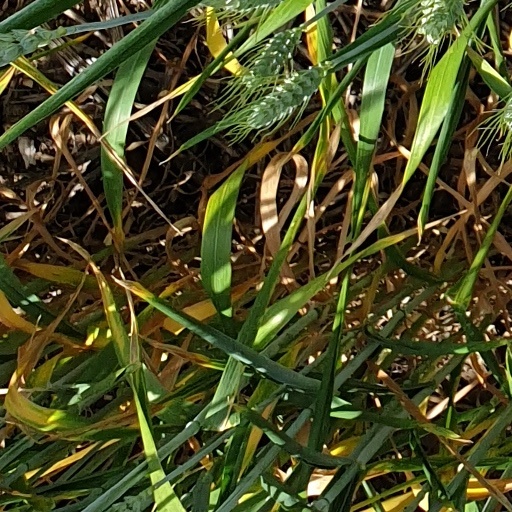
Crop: wheat